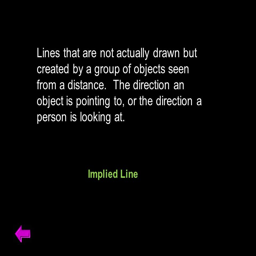
lines that are not actually drawn but created by a group of objects seen from a distance .